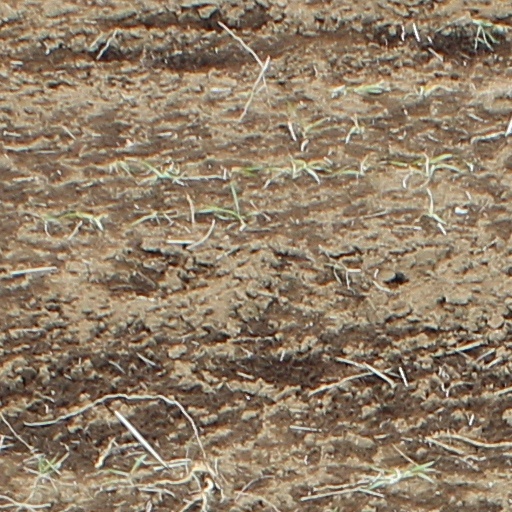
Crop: wheat